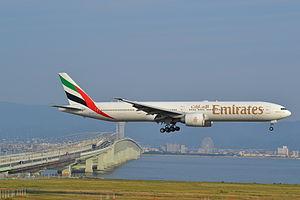
L'aéroport international du Kansai, est un aéroport international construit sur une île artificielle dans la baie d'Ōsaka, au sud de la ville d'Ōsaka au Japon. Il est en service depuis le 4 septembre 1994.